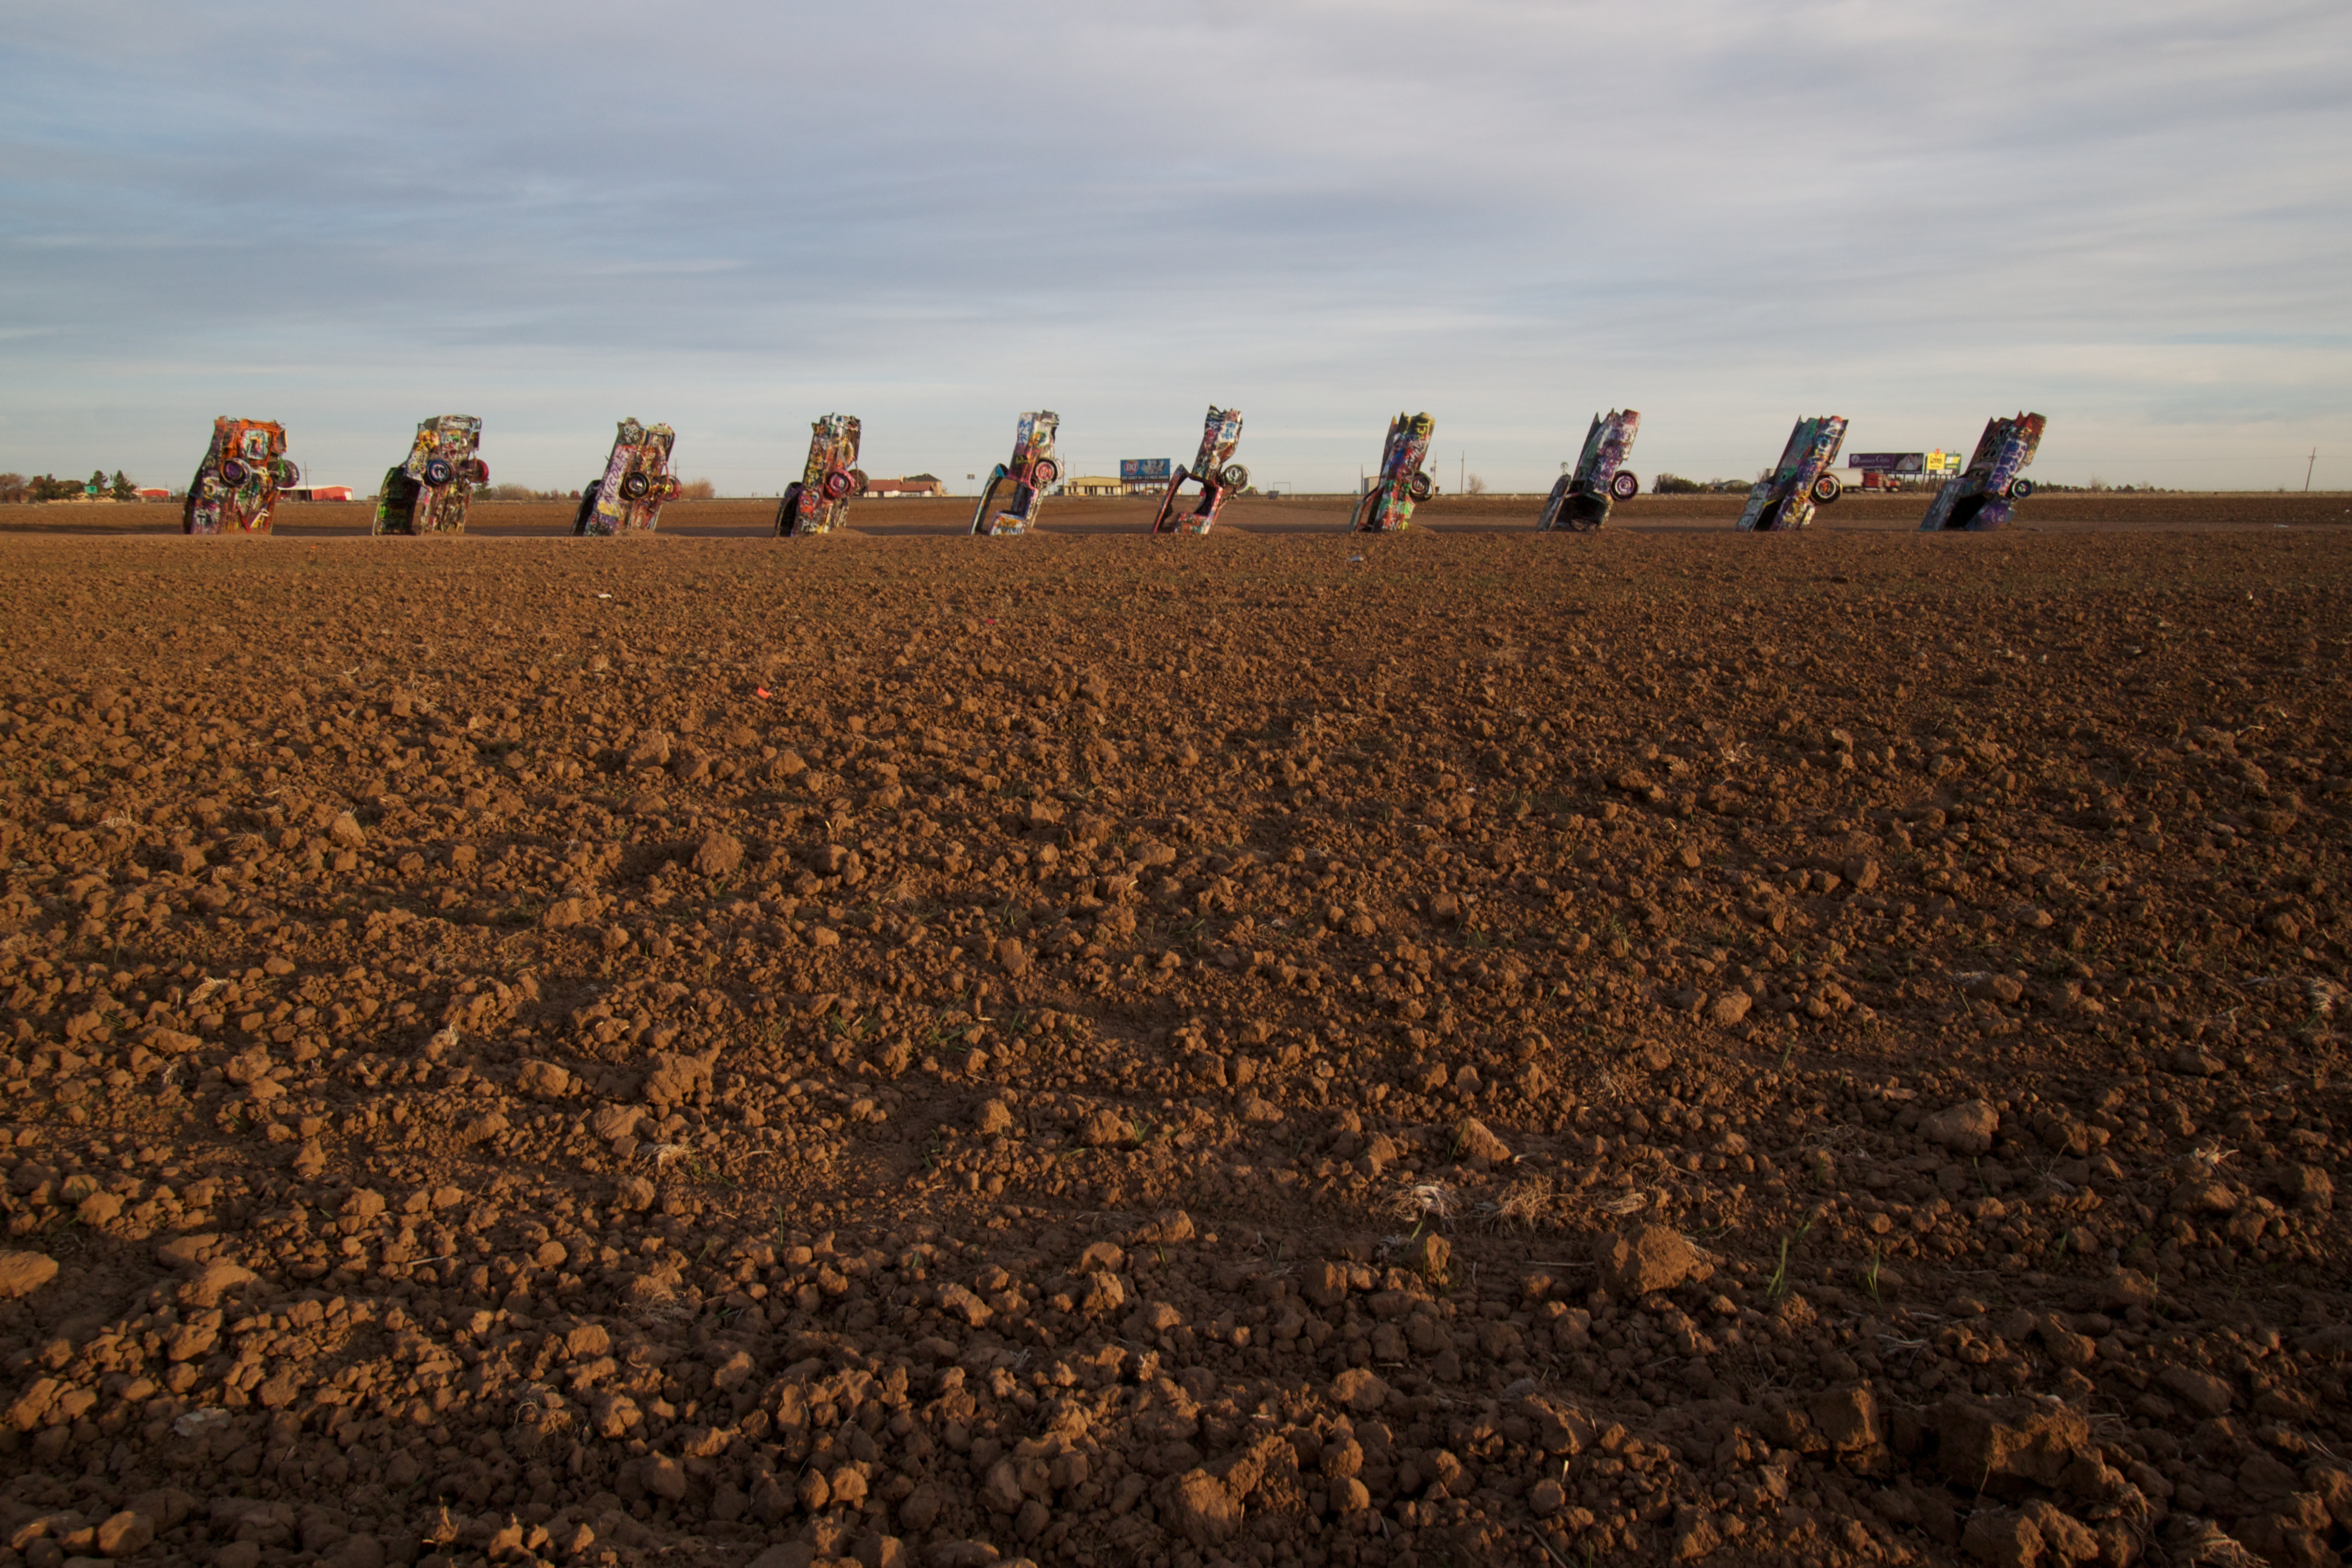
landscape, sand, horizon, field, crop, soil, agriculture, plain, odyssey, cadillacranch, sahara, rural area, natural environment, grass family